Tiananmen

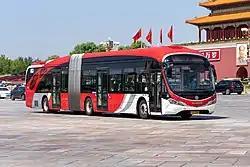
Route 1 bus passing Tiananmen

Tiananmen is open to the public each day of the week from 8:30 a.m. to 5:00 p.m. Tickets must be booked online through the Weixin (Wechat) Mini Program at least one day before; it is not possible to buy tickets on the day or on-site.